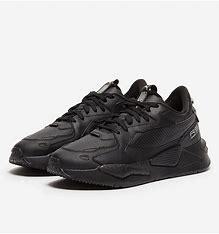
Brand: Puma
Model: Rs Z